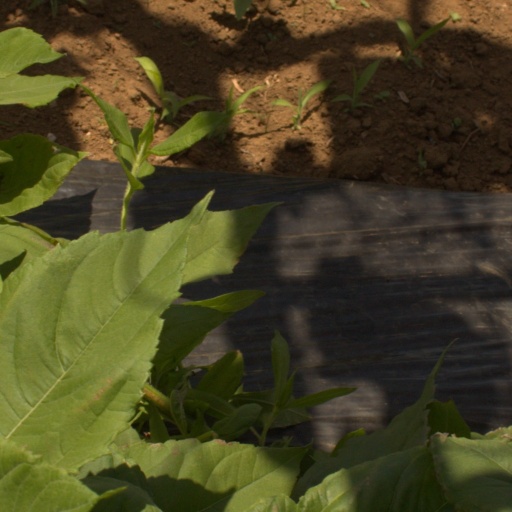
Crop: Jerusalem artichoke